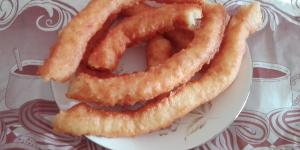
churros caseros